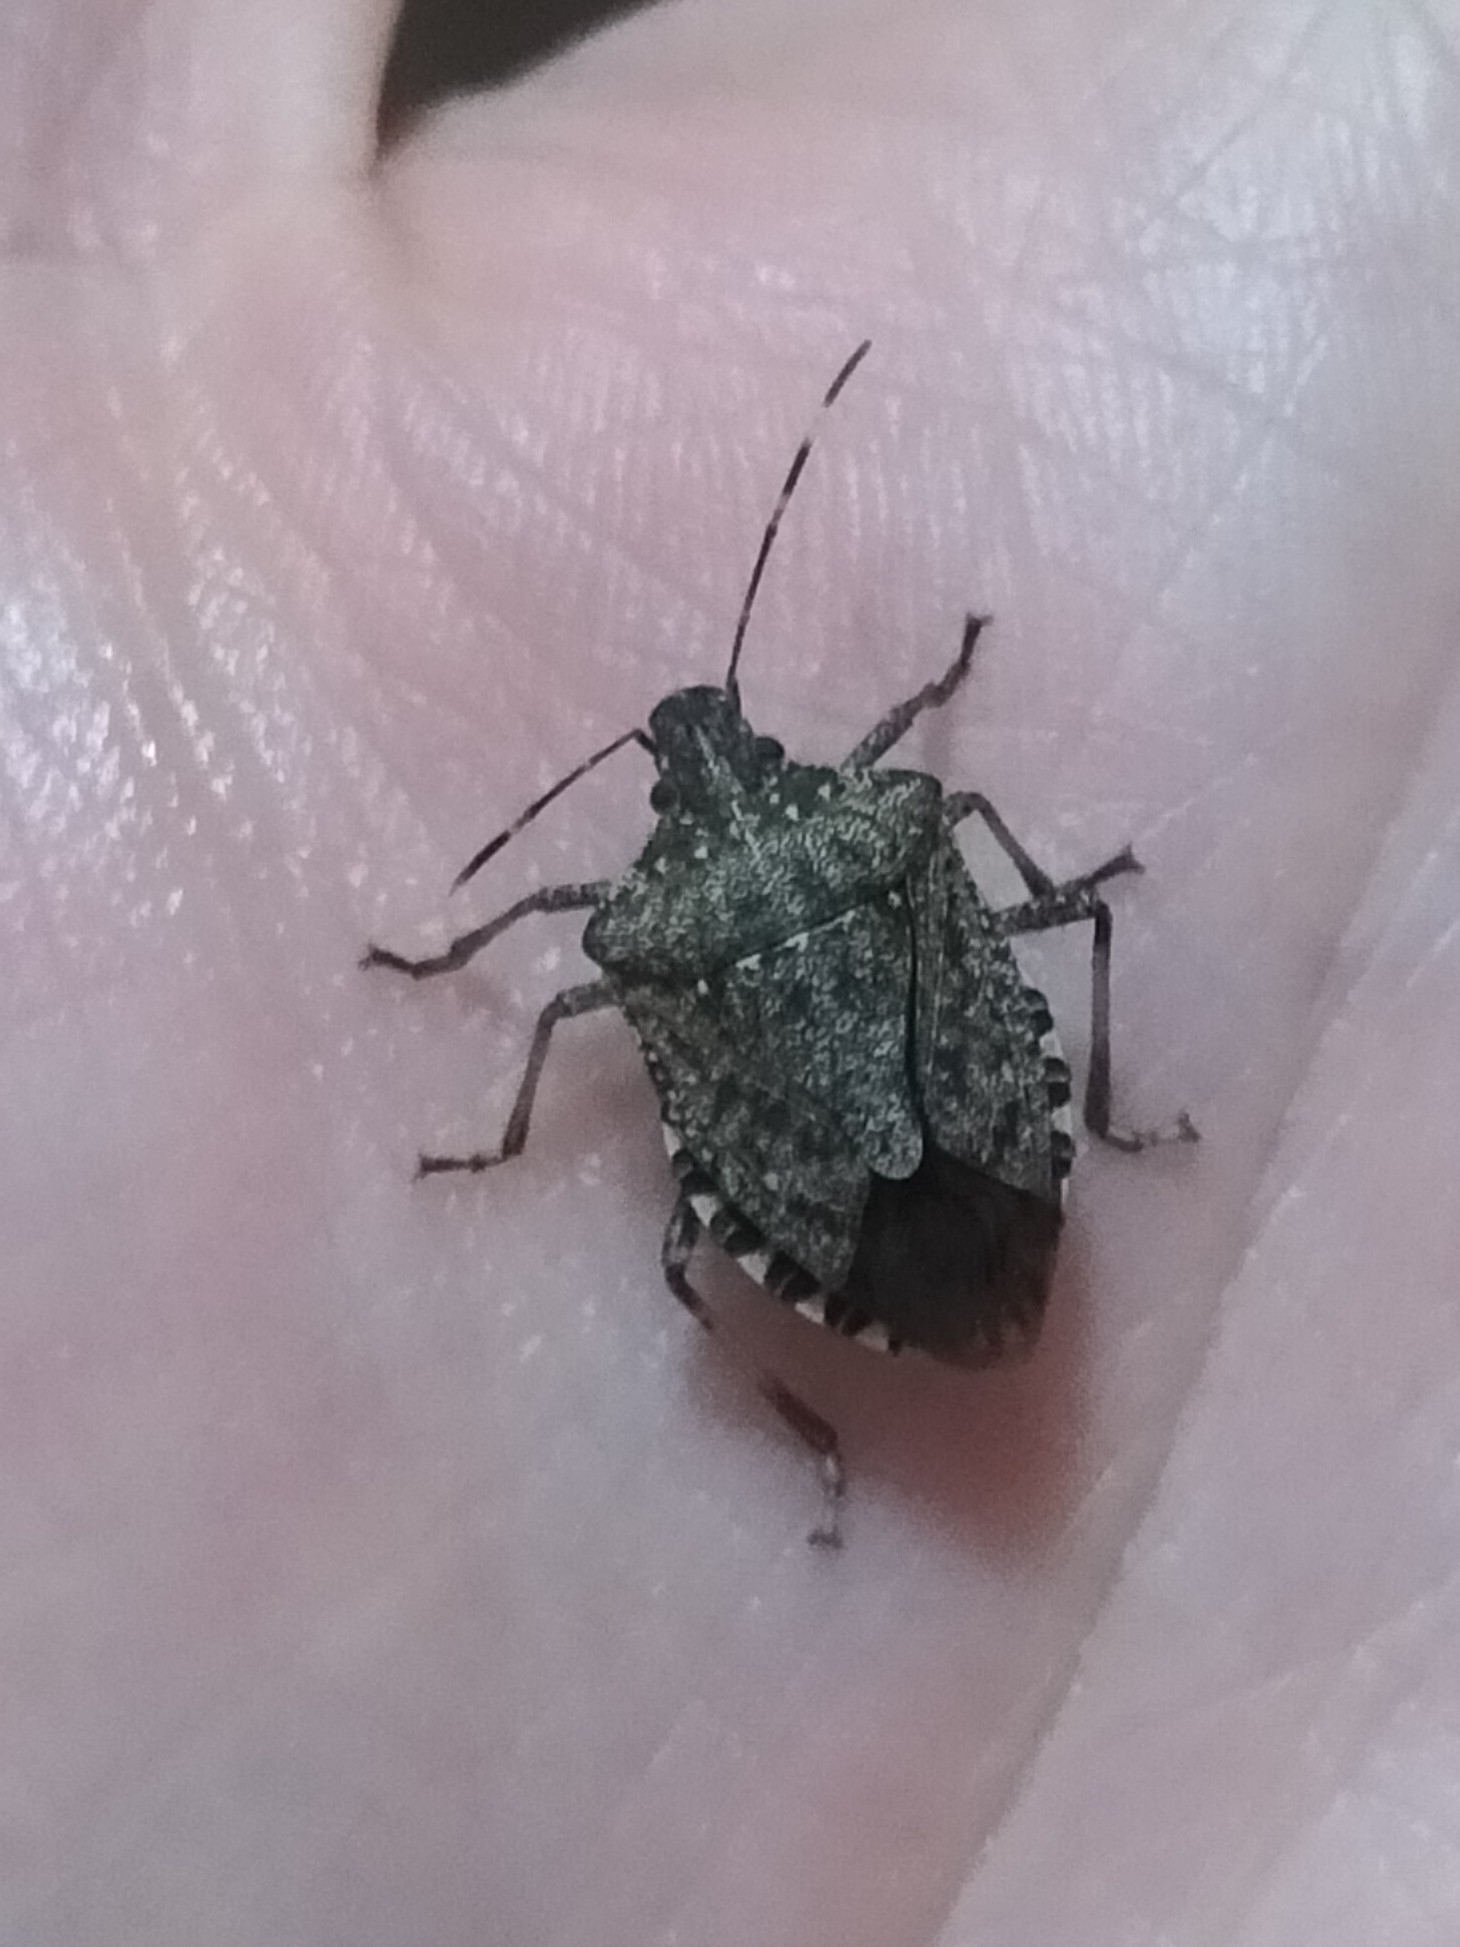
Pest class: stink_bug